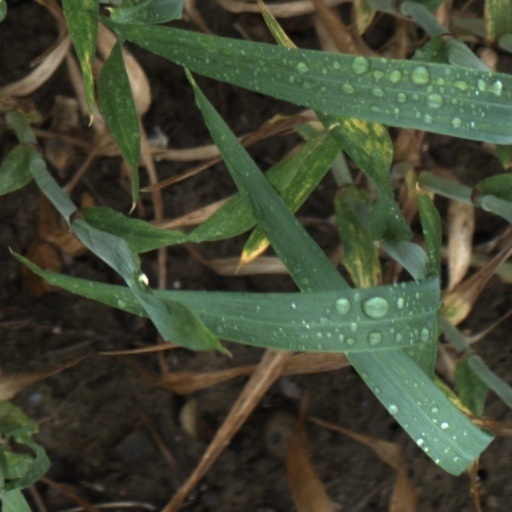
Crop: wheat